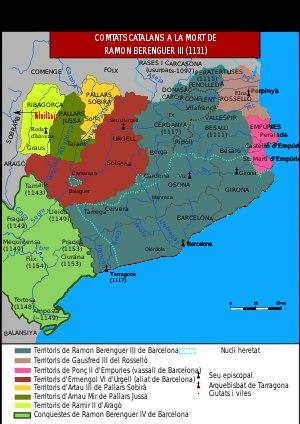
Raimond-Bérenger III de Barcelone, surnommé le Grand, est comte de Barcelone, de Gérone et d'Ausona dès 1082, de Besalù en 1111, de Cerdagne en 1117, de Provence en 1112, et ce jusqu'à sa mort en 1131.